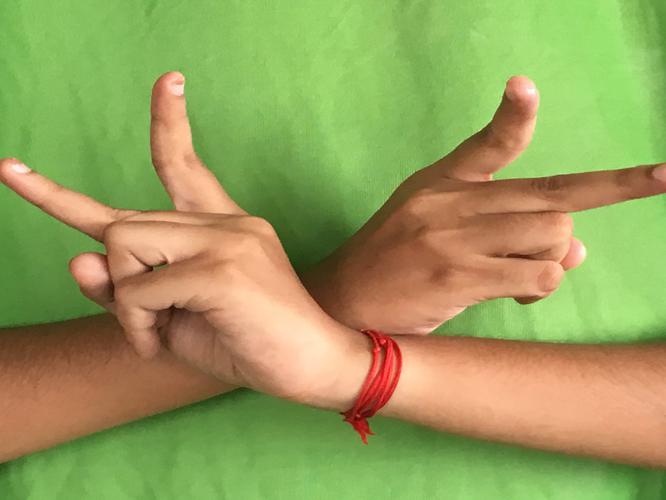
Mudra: Kartariswastika
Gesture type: double_hand